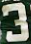
Number: 3